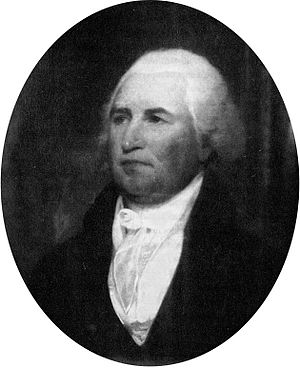
Edward Bancroft
Edward Bancroft, amerikansk læge, opdagelsesrejsende og dobbeltspion under Den Amerikanske Revolution.